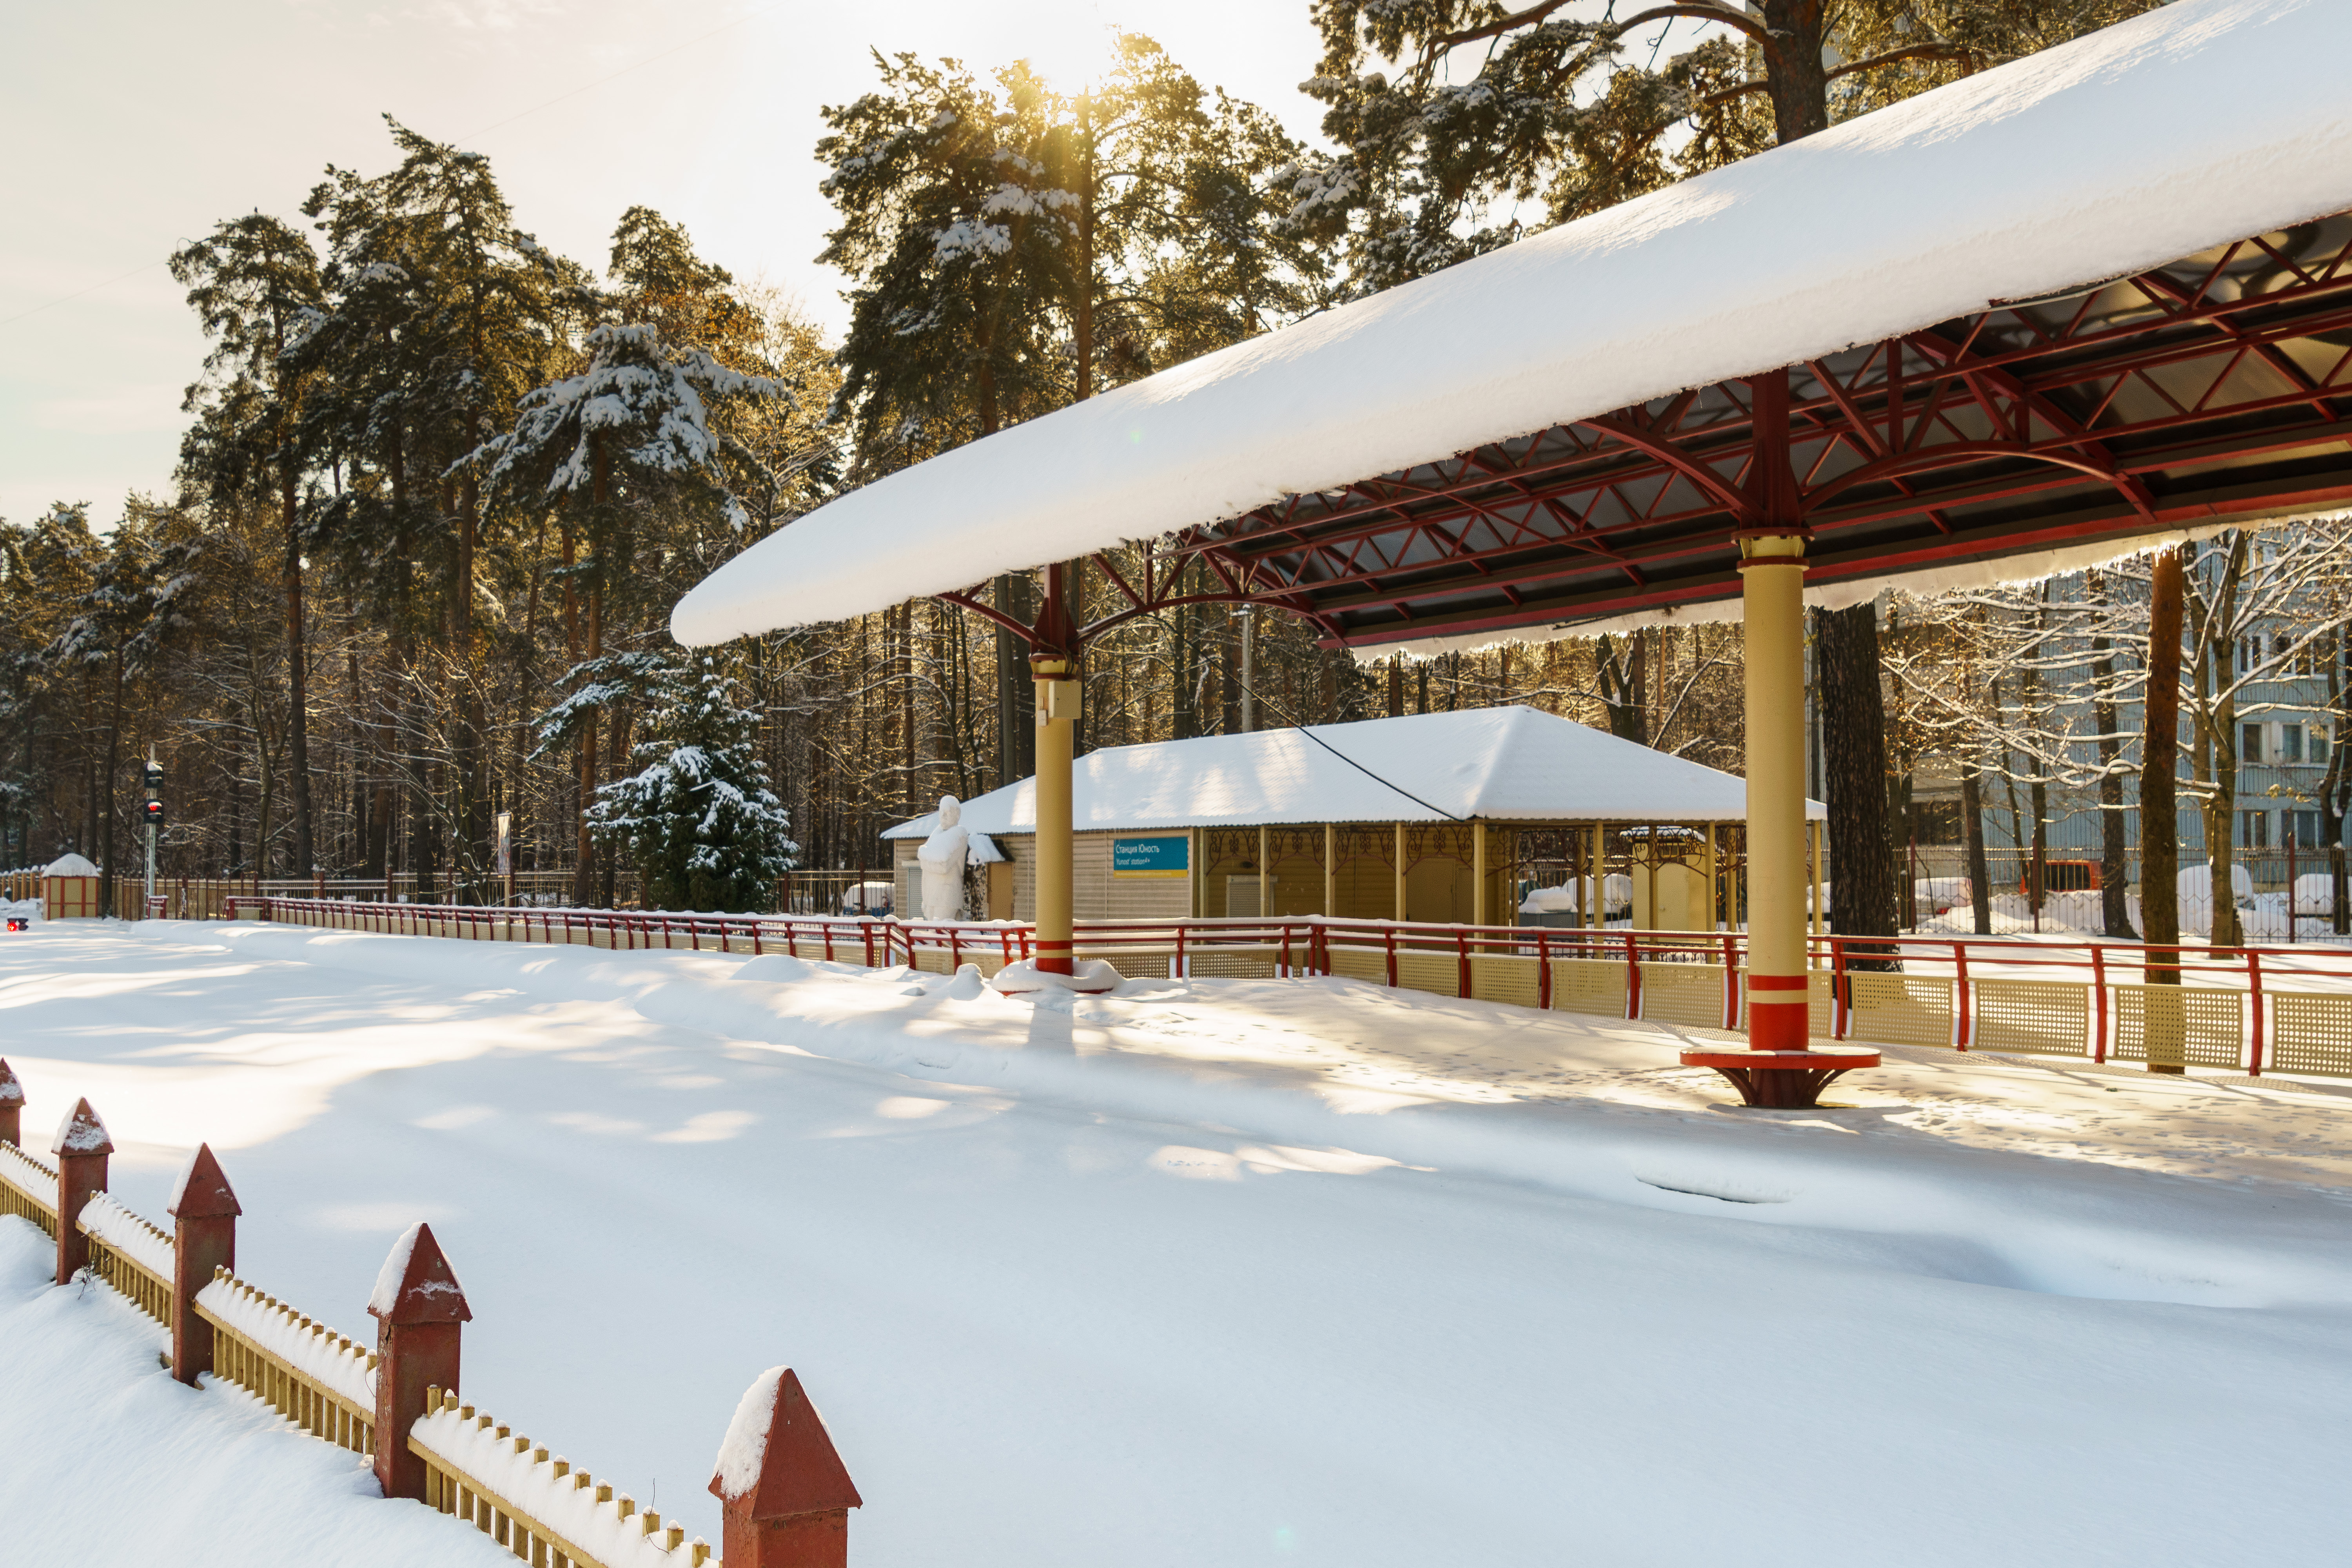
snow, winter, frost, cold, trees, railway, station, branches, white, wintry, snowfall, sky, mysterious, nature, landscape, calm, picturesque, Kratovo Children's Railway, freezing, shade, slope, home fencing, fence, column, outdoor structure